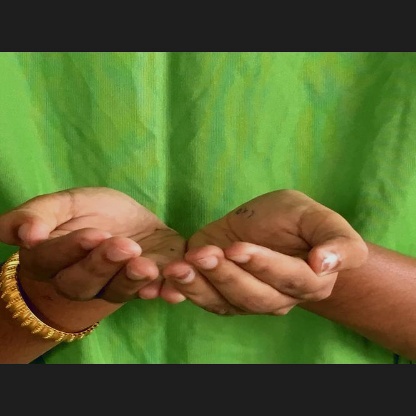
Mudra: Pushpaputa